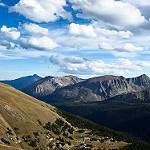
Label: mountain